Kenmure Castle

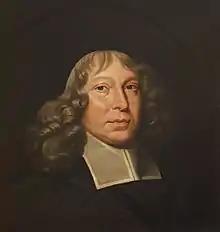
Rev Samuel Rutherford

A sundial bearing the date 1623 from Kenmure is now in Dumfries Museum.